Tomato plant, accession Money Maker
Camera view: tilt-top (135 deg); turntable rotation: 210 degrees
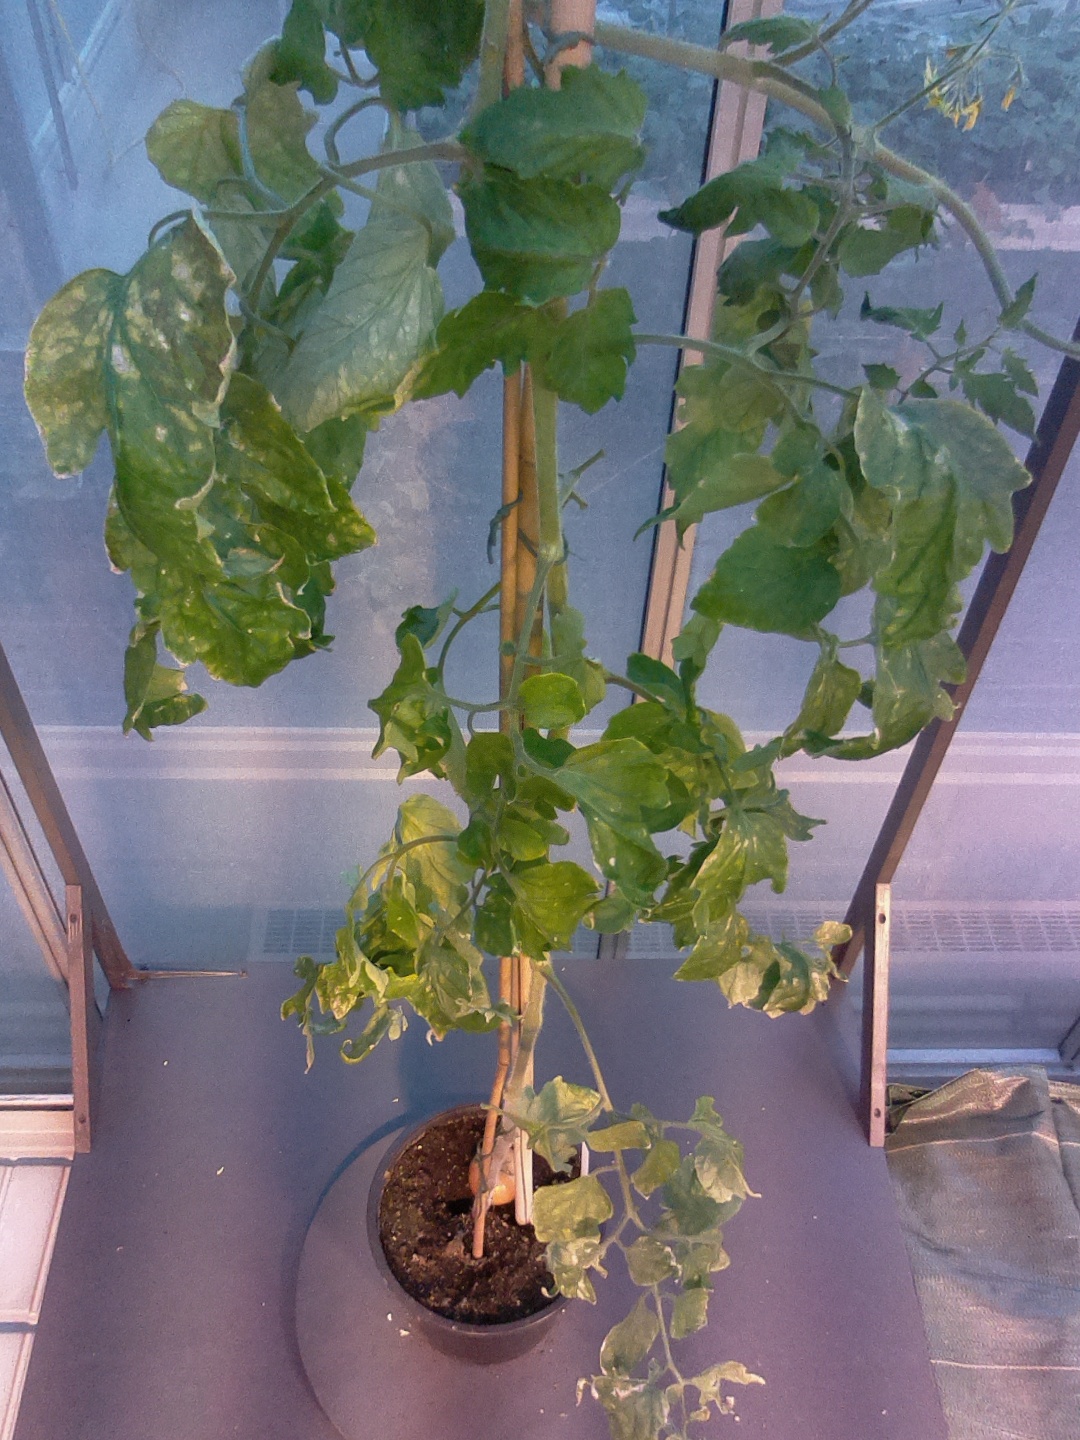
BBCH growth stage 78: 80% -90% of final fruit size